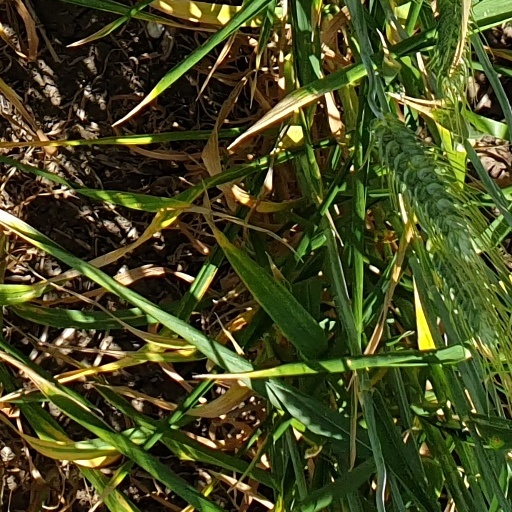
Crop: wheat